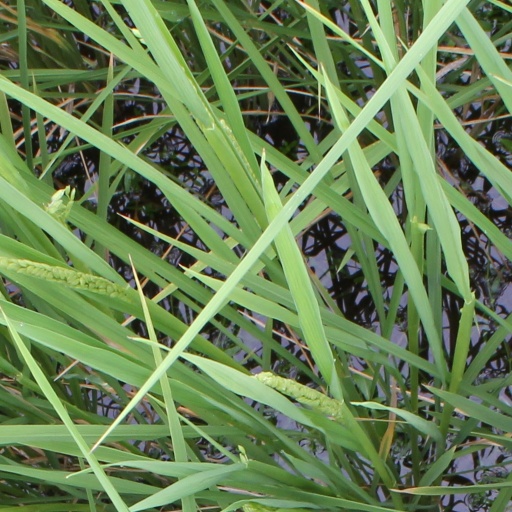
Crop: rice